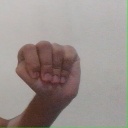
अक्षर: ठ